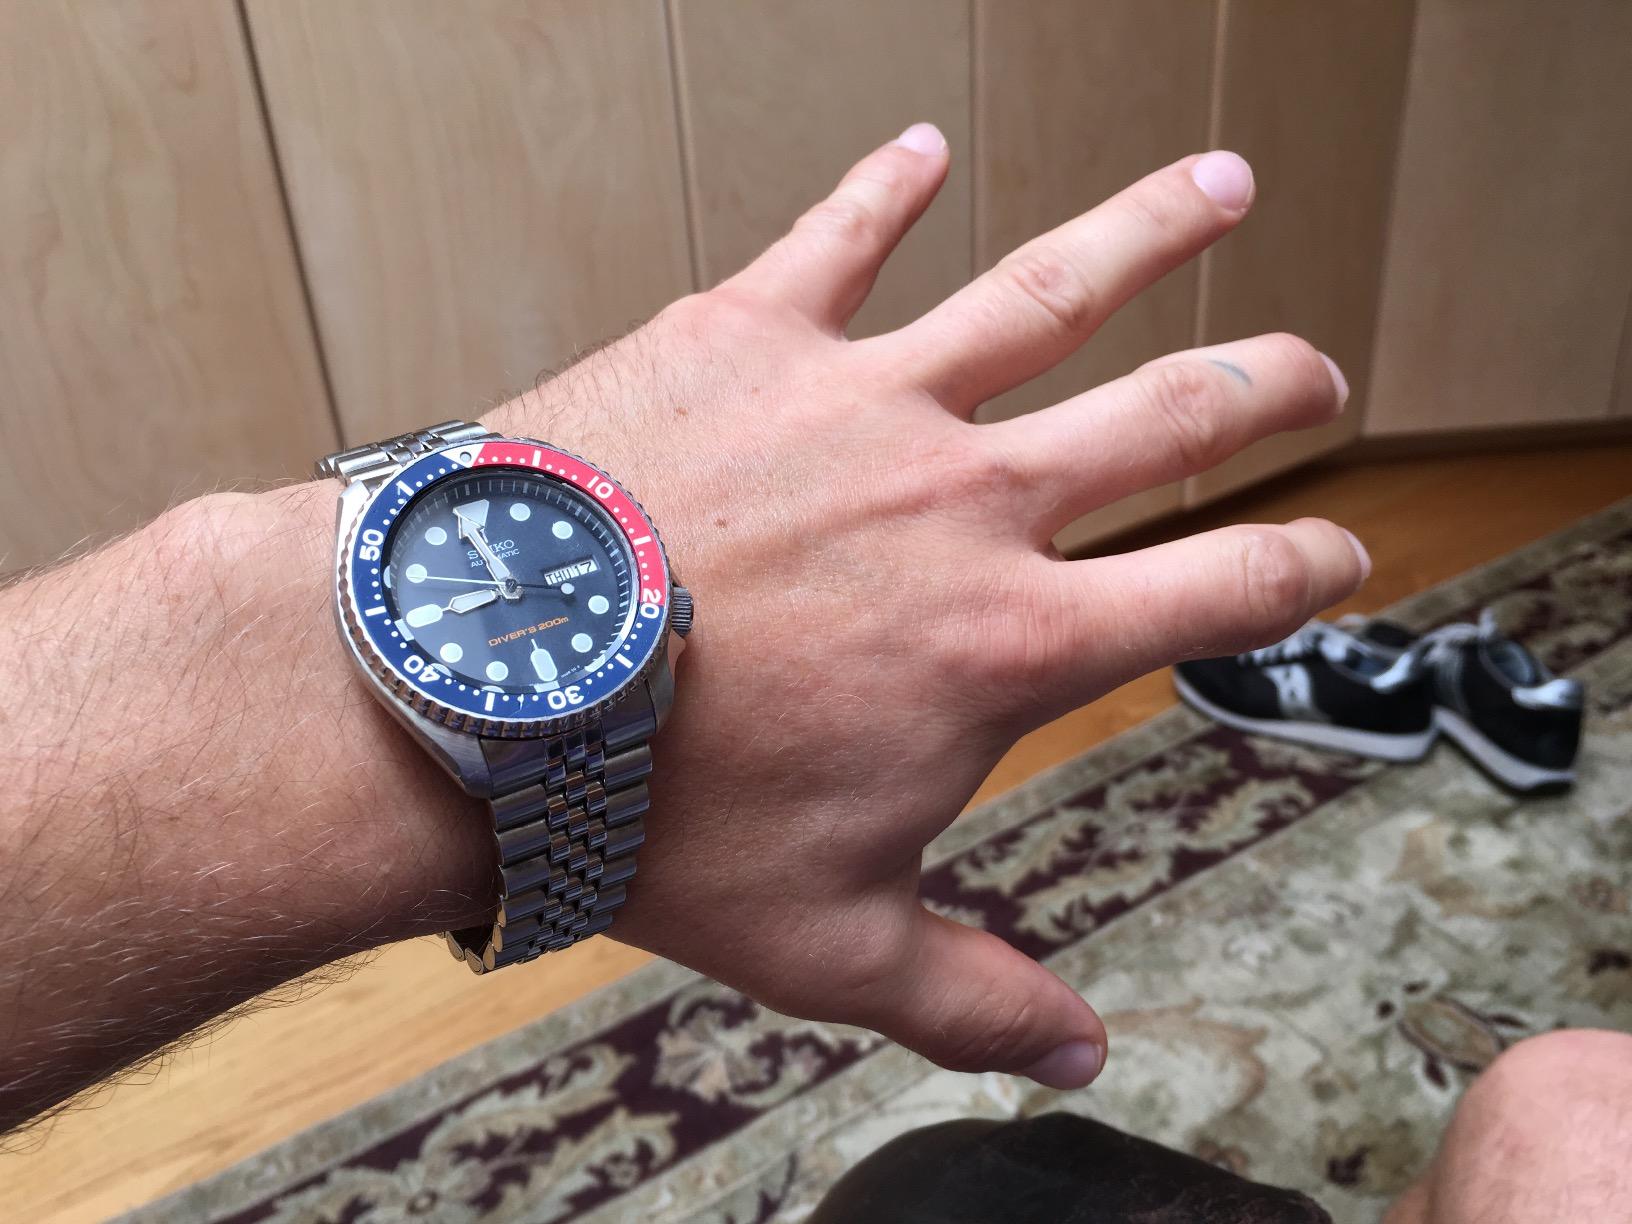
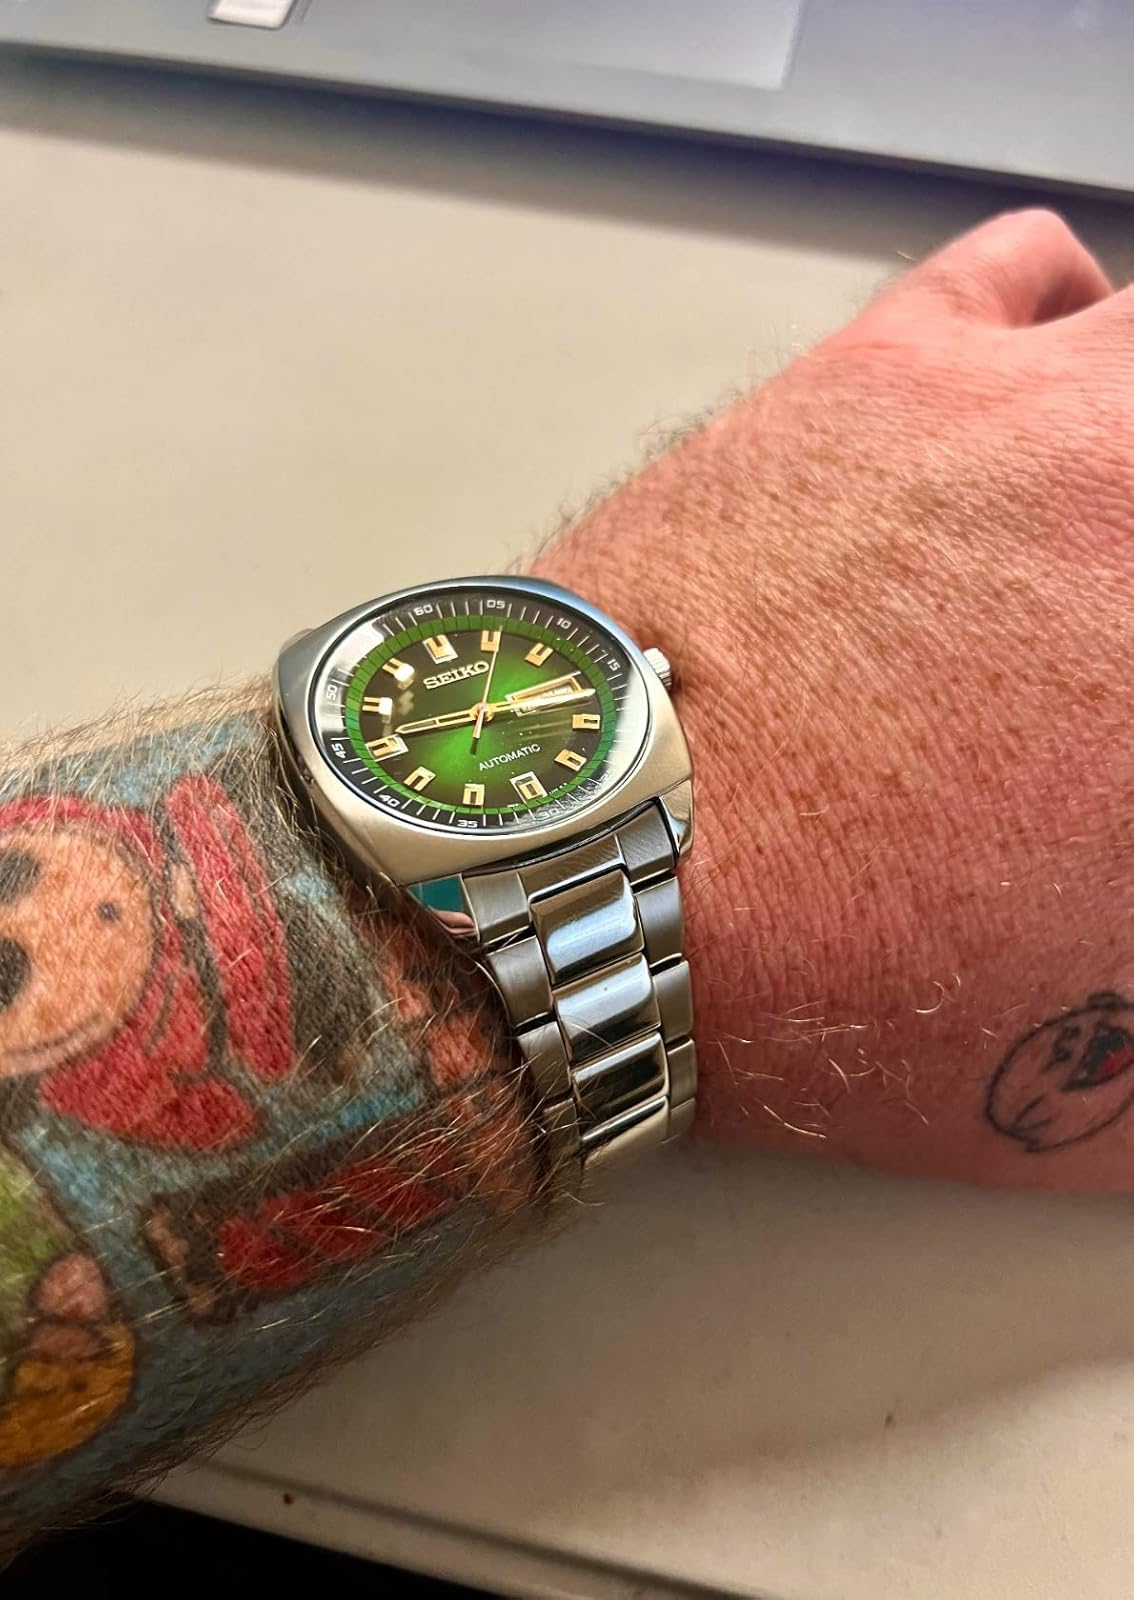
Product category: accessories_watch
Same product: no